Threads of Destiny

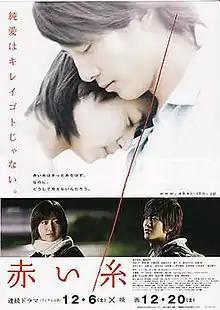
Promotional poster for the 2008 television drama and movie project

is a 2006 cell phone novel series written by Mei. "Akai Ito" was first published on the website "Mahō no Toshōkan", where it became the #1 ranked story within the first month of publication. The popularity of "Akai Ito" has been associated with the boom of cell phone novels in the mid-2000s in Japan. The novel was later published as a series of five books, which sold a consecutive total of 1.8 million physical copies.